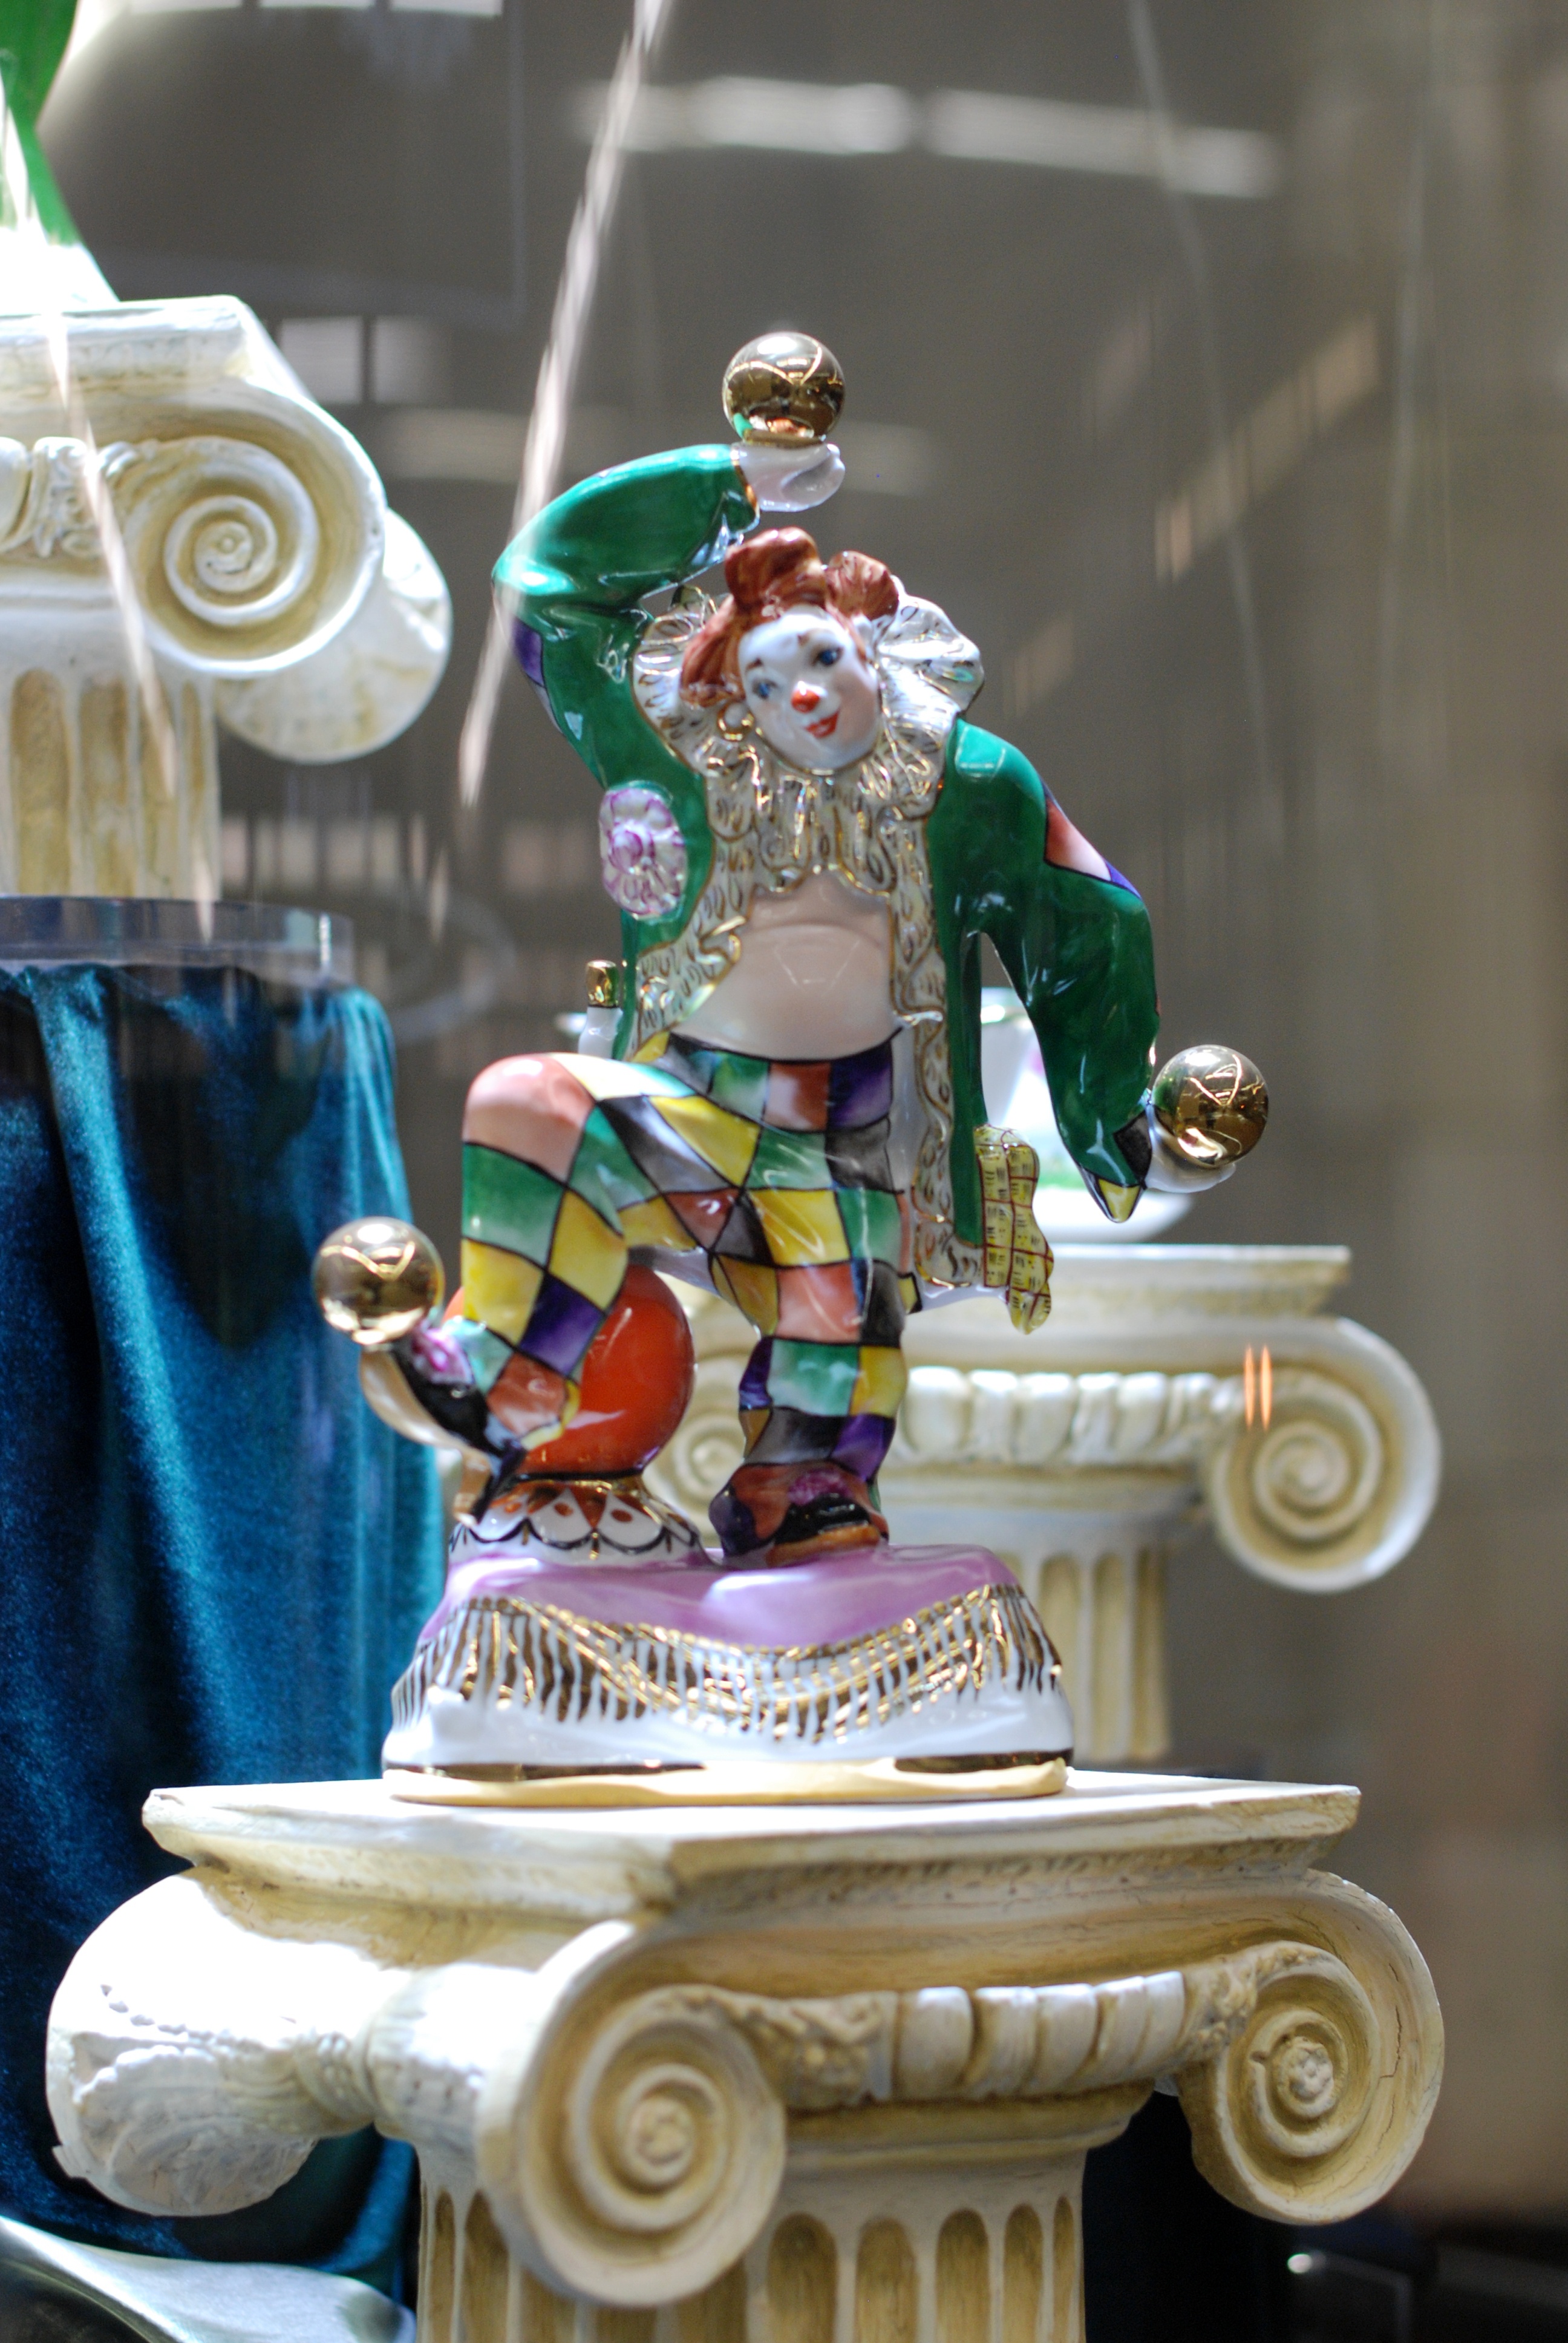
person, city, monument, statue, nikon, toy, miniature, figurine, moscow, action figure, russia, d80, moskau, nikond80, moscou